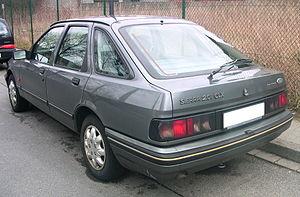
La Ford Sierra est une voiture produite par Ford entre 1982 et 1993.